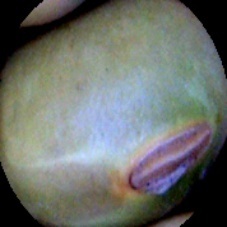
Label: Immature